Neal Stephenson

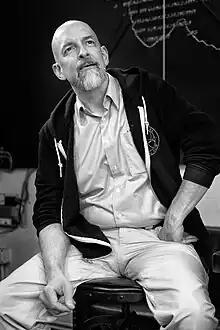
Neal Stephenson in 2019

Neal Town Stephenson (born October 31, 1959) is an American writer known for his works of speculative fiction. His novels have been categorized as science fiction, historical fiction, cyberpunk, and baroque.